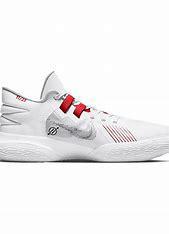
Brand: Nike
Model: Kyrie Flytrap 5